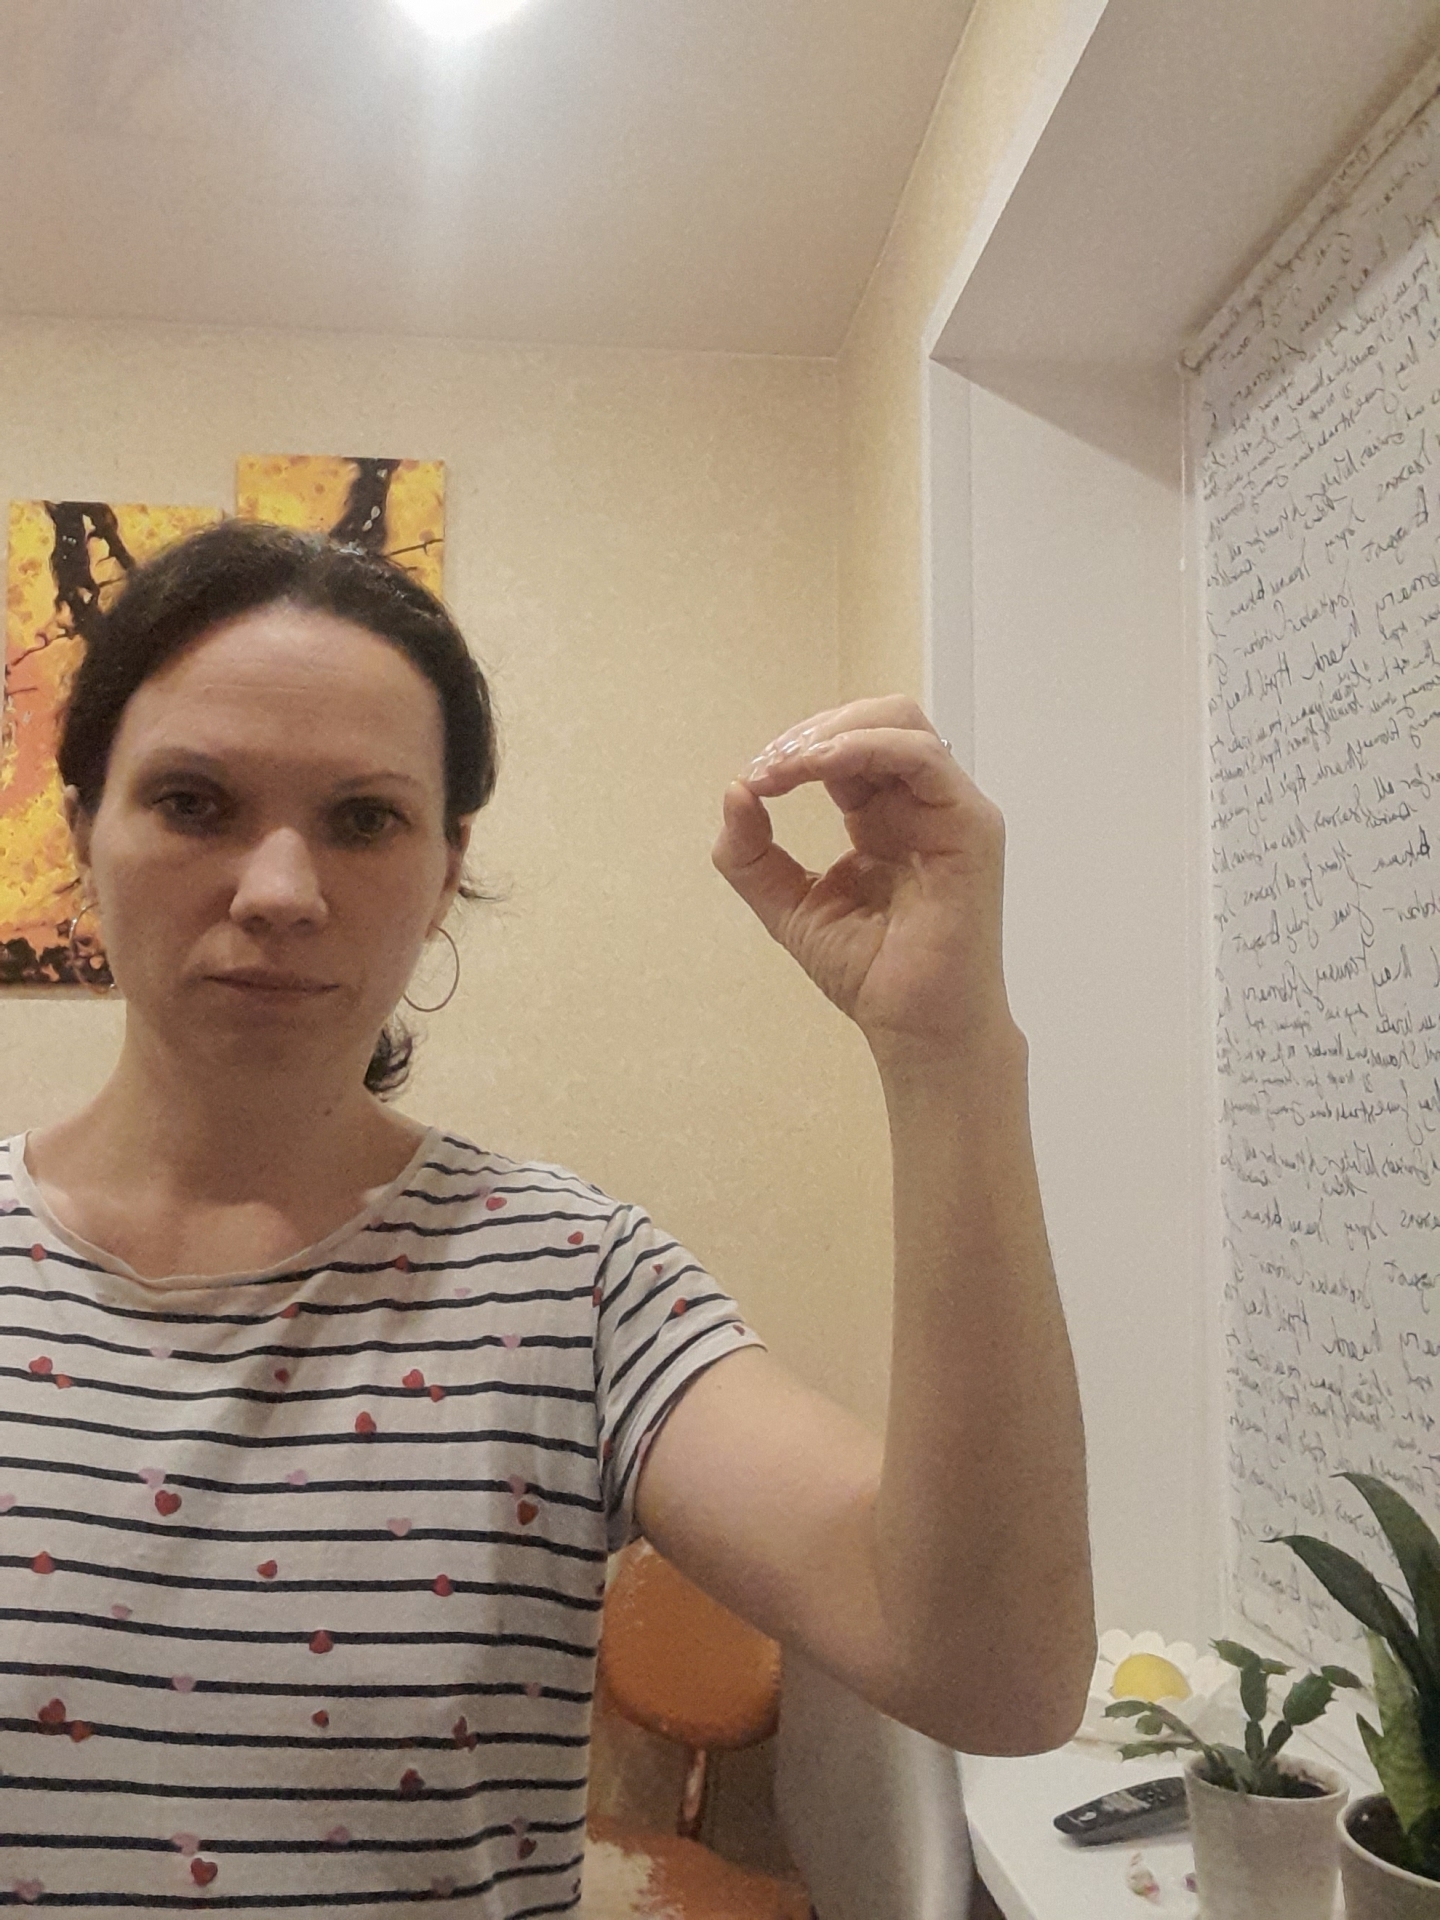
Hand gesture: grip